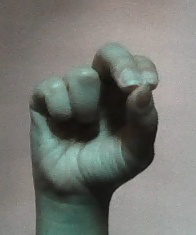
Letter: gaaf